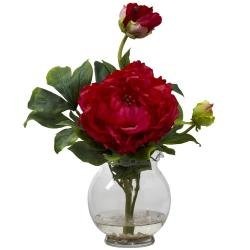
Item Name: Peony with Fluted Vase Silk Flower Arrangement - Nearly Natural - 1278-RD
Product Description: WOW! Does this make a statement, or what? Bold and beautiful, this Peony is an explosion of color that demands attention. With its large center bloom surrounded by lush greenery, it draws the eye and doesn't let go. Complete with smaller blooms that say m
Value: 1.0
Unit: Count

Price: 40.11